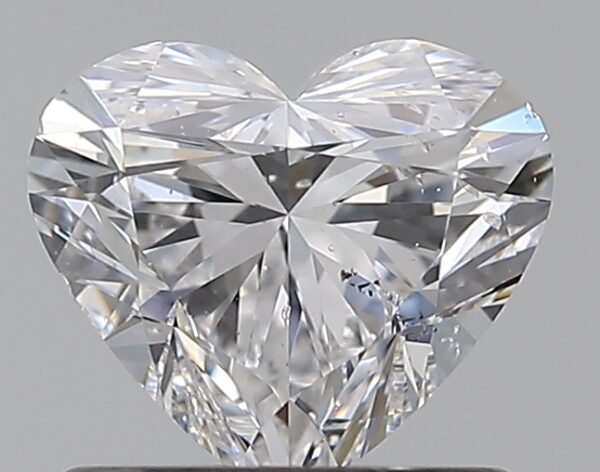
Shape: heart
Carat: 0.8
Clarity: SI2
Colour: D
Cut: EX
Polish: EX
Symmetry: EX
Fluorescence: N
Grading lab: GIA
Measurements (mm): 5.57 x 6.37 x 3.87